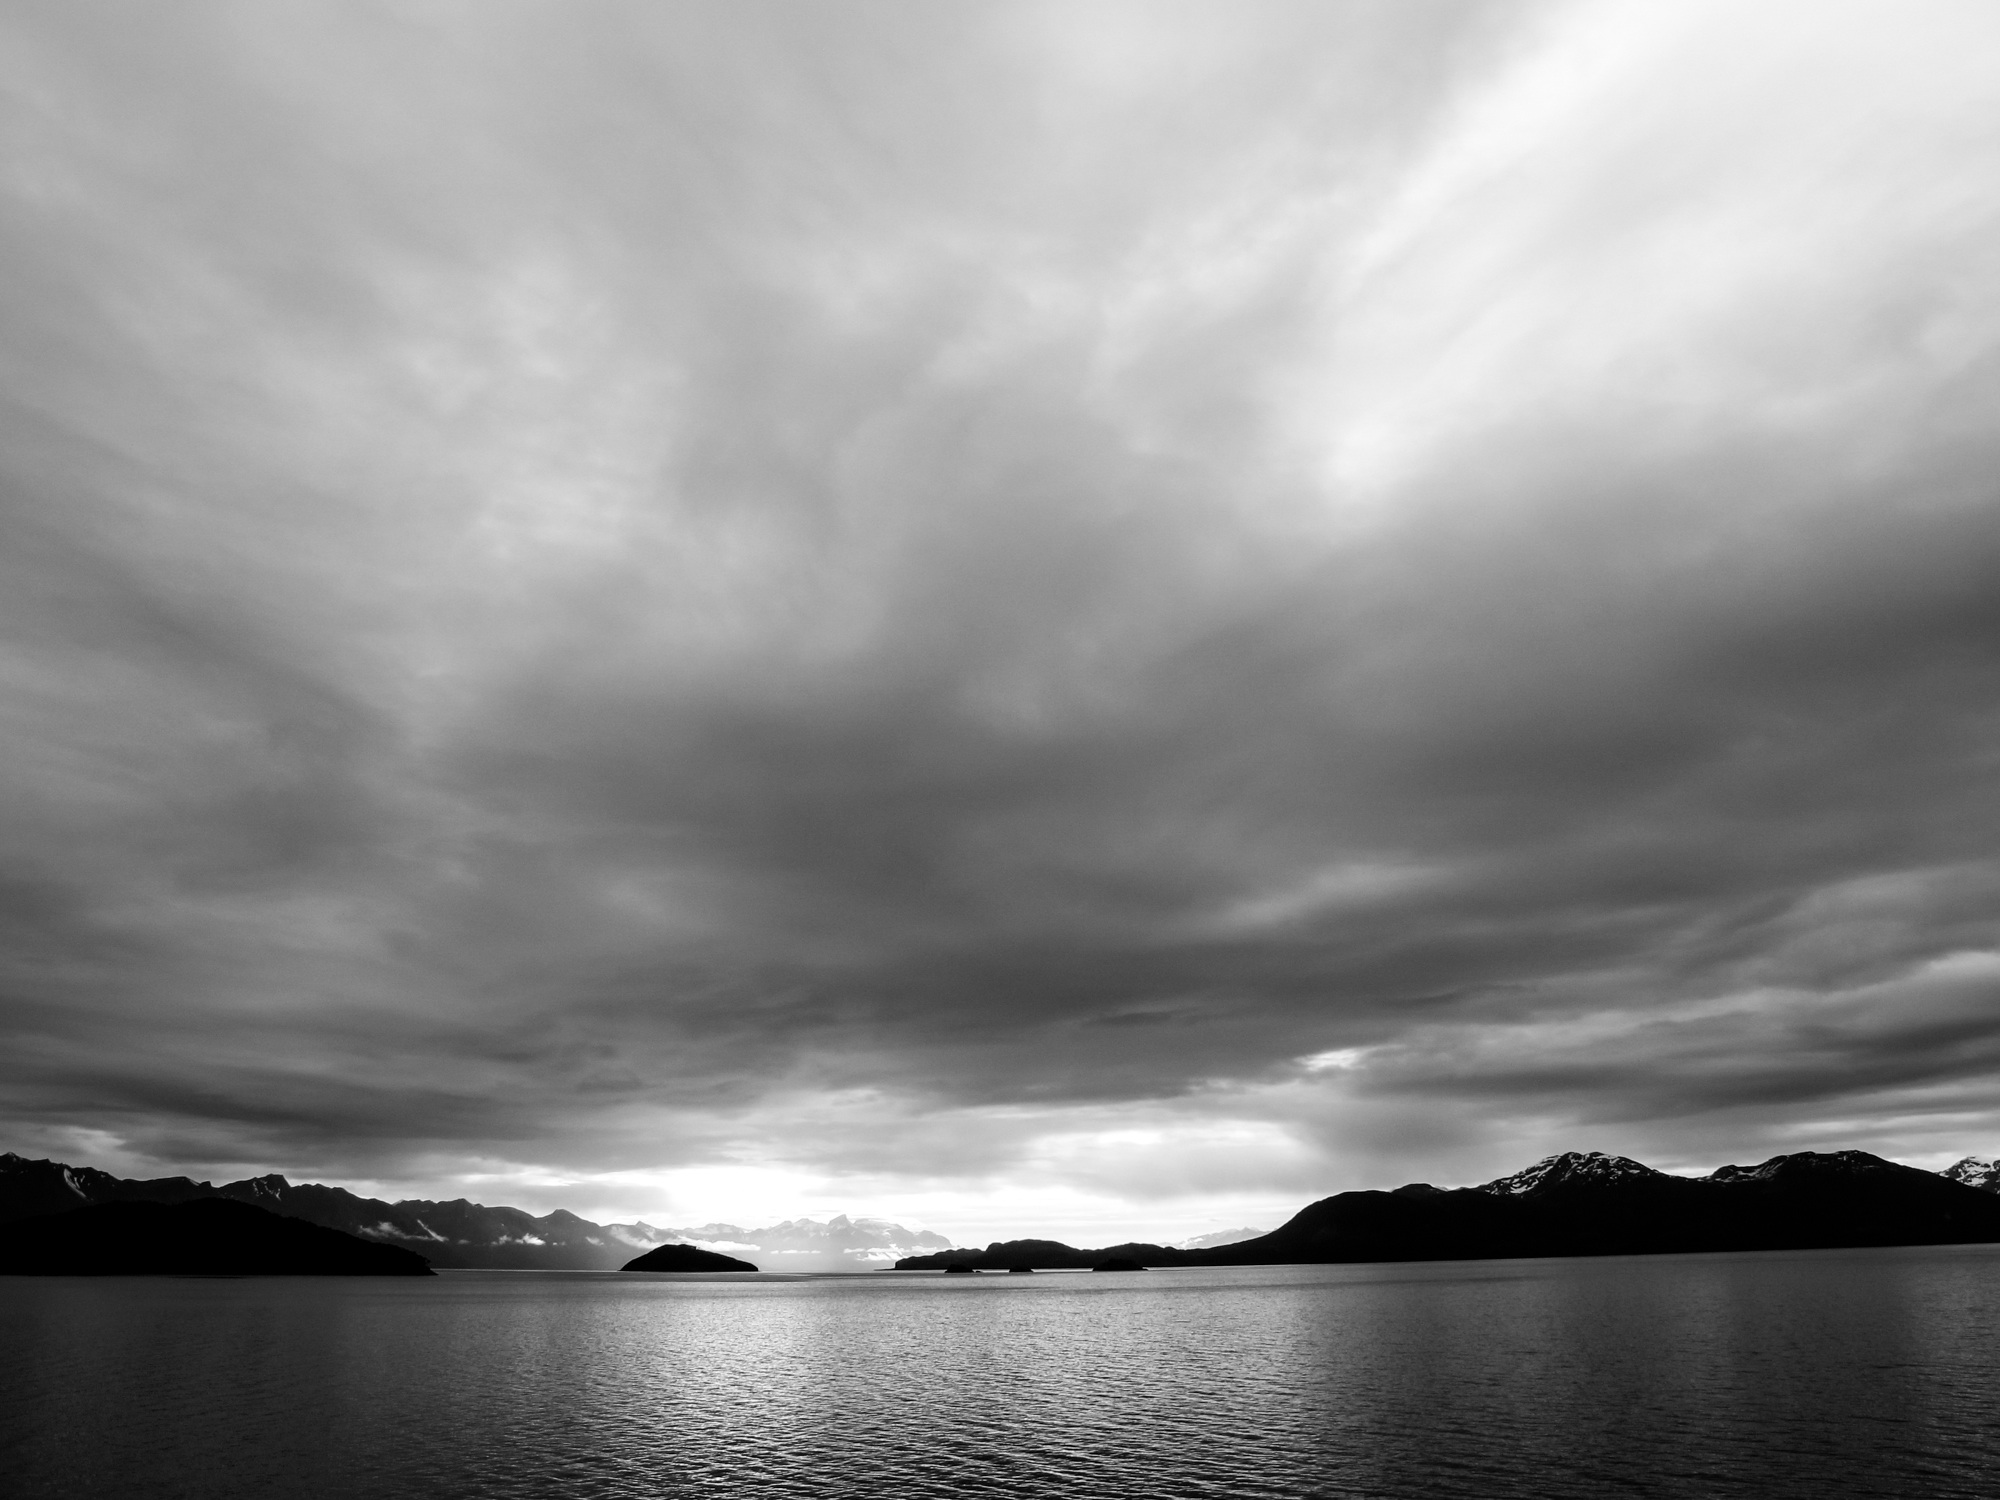
sea, horizon, cloud, black and white, sky, atmosphere, dusk, reflection, weather, darkness, monochrome, loch, meteorological phenomenon, monochrome photography, atmospheric phenomenon